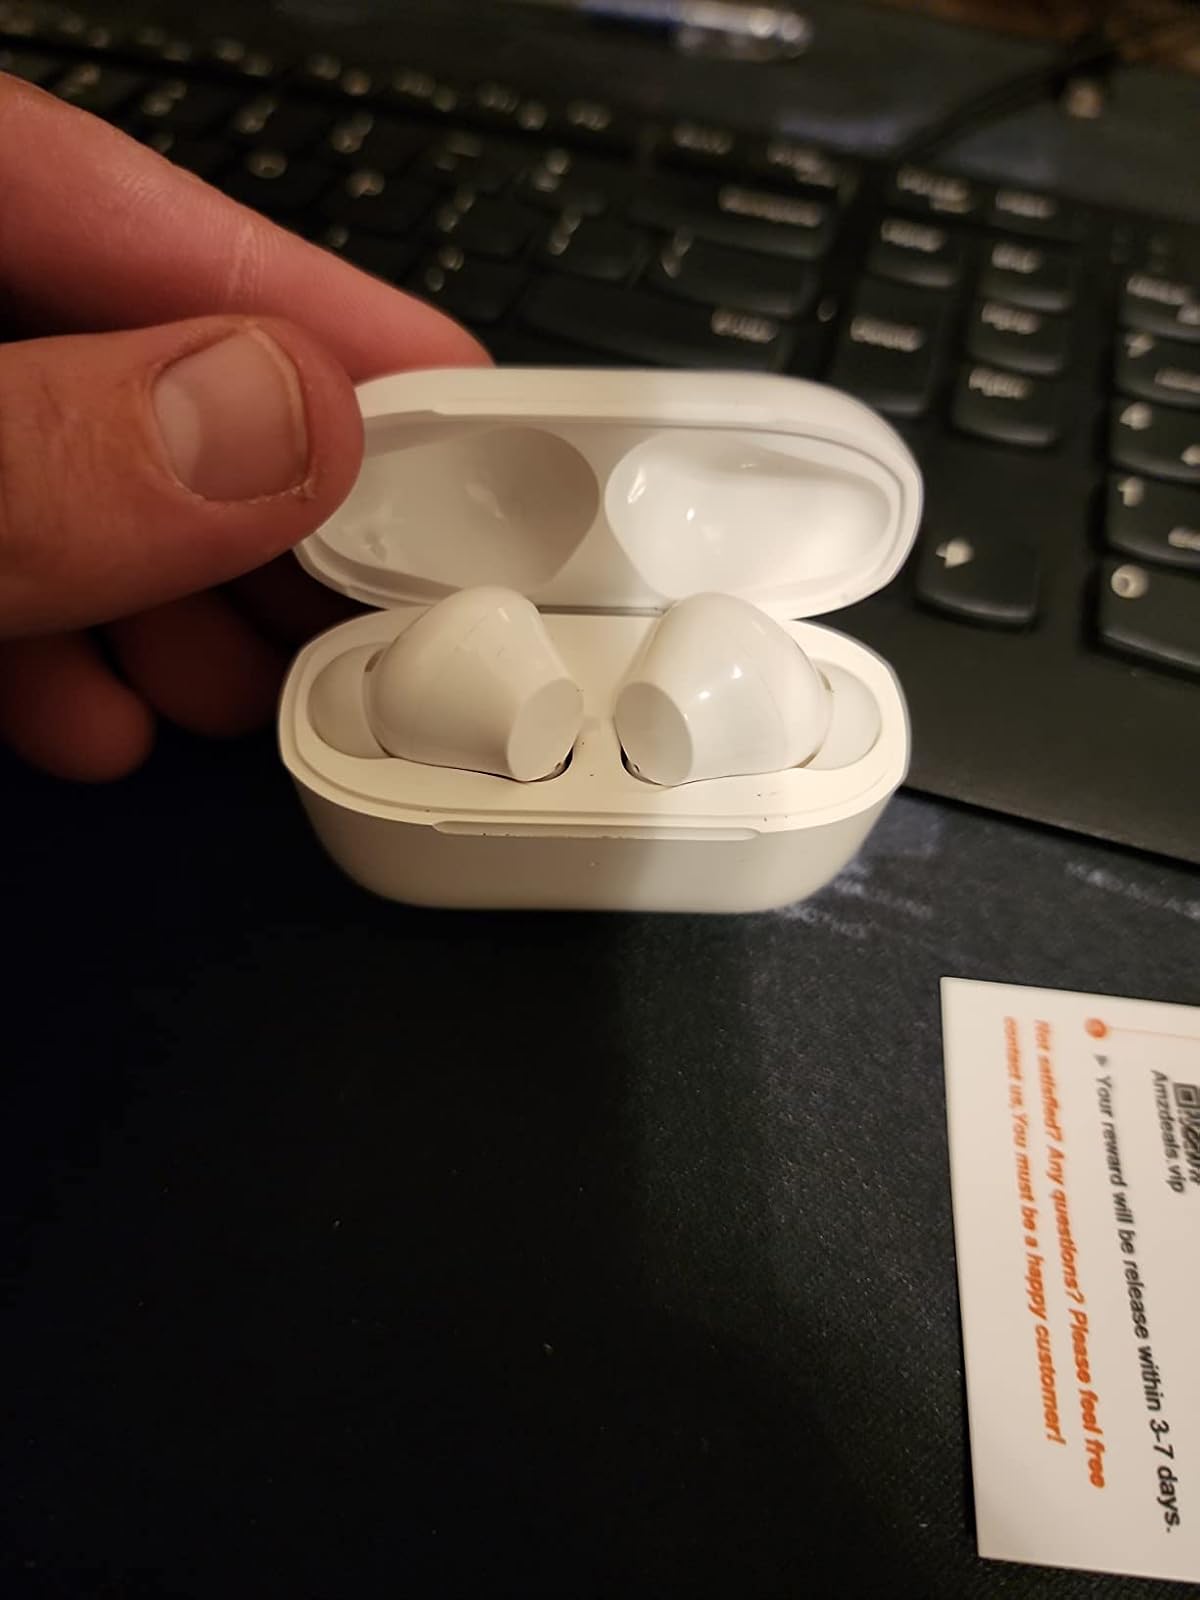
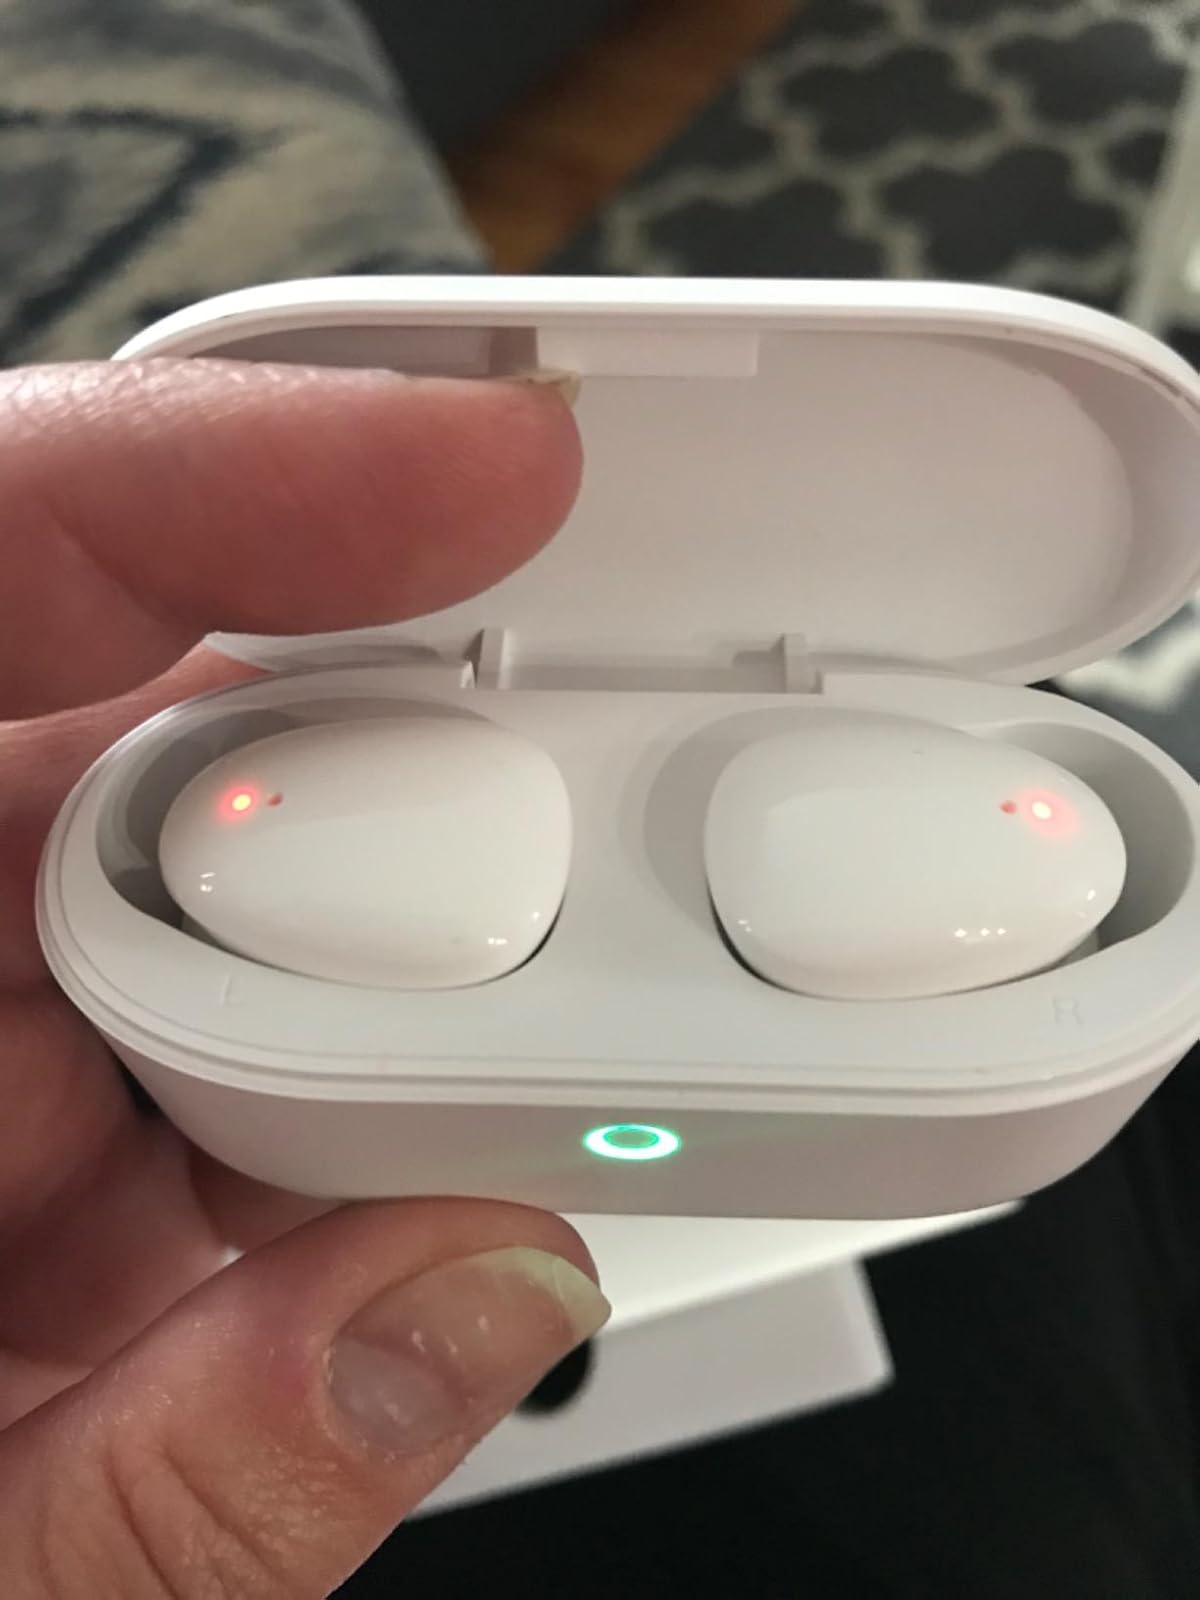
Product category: earbuds
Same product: no